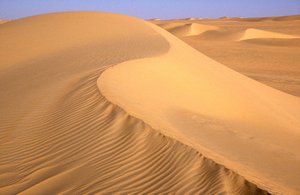
Aïr og Ténéré naturreservat
Ténéré er varmt, tørt og næsten uden liv
Aïr og Ténéré naturreservat er et naturreservat og verdensarvområde i Niger, i Saharaørkenen. Reservatet omfatter Aïrbjergene og ørkenområdet kendt som Ténéré. Området er det største fredede områd i Afrika, og omfatter 7,7 millioner hektar. 40% af reservatet ligger i den nordøstlige del af Aïrbjergene, mens de øvrige 60% ligger i den vestlige del af Ténéré-ørkenen. Området ligger i Nigers nordlige region Agadez.